Highland Park Carousel

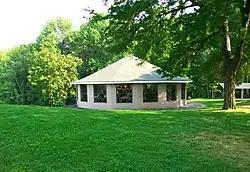
Highland Park Carousel, August 2009

Highland Park Carousel, also known as En-Joie Park Carousel and Ideal Park Carousel, is a historic carousel located at Endwell in Broome County, New York. The carousel was purchased between 1920 and 1925 and moved to its present site in 1967. It was previously located in Ideal Park (later En-Joie Park). The carousel is housed in a wooden, one story, 16-sided, enclosed pavilion. The carousel has 36 figures: 34 horses, one pig and one dog, each of which is a "jumper," and two chariots. It was constructed by the Allan Herschell Company. It is one of six carousels donated to the citizens of Broome County by George F. Johnson (1857–1948), president of Endicott Johnson Corporation.